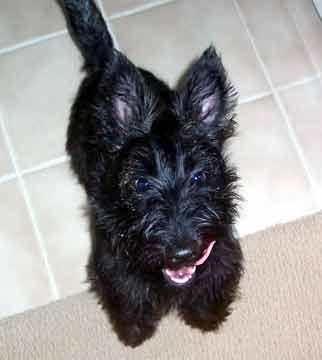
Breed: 206-n000037-Scotch_terrier